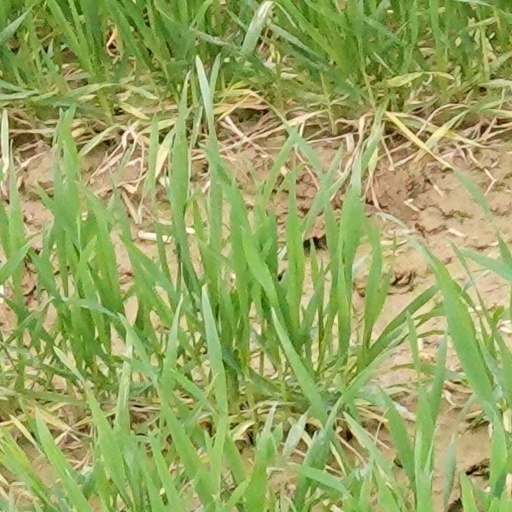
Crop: wheat